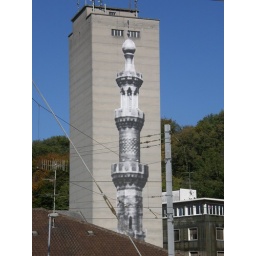
photo of a minaret, applied to the wall of a tall building in Vevey